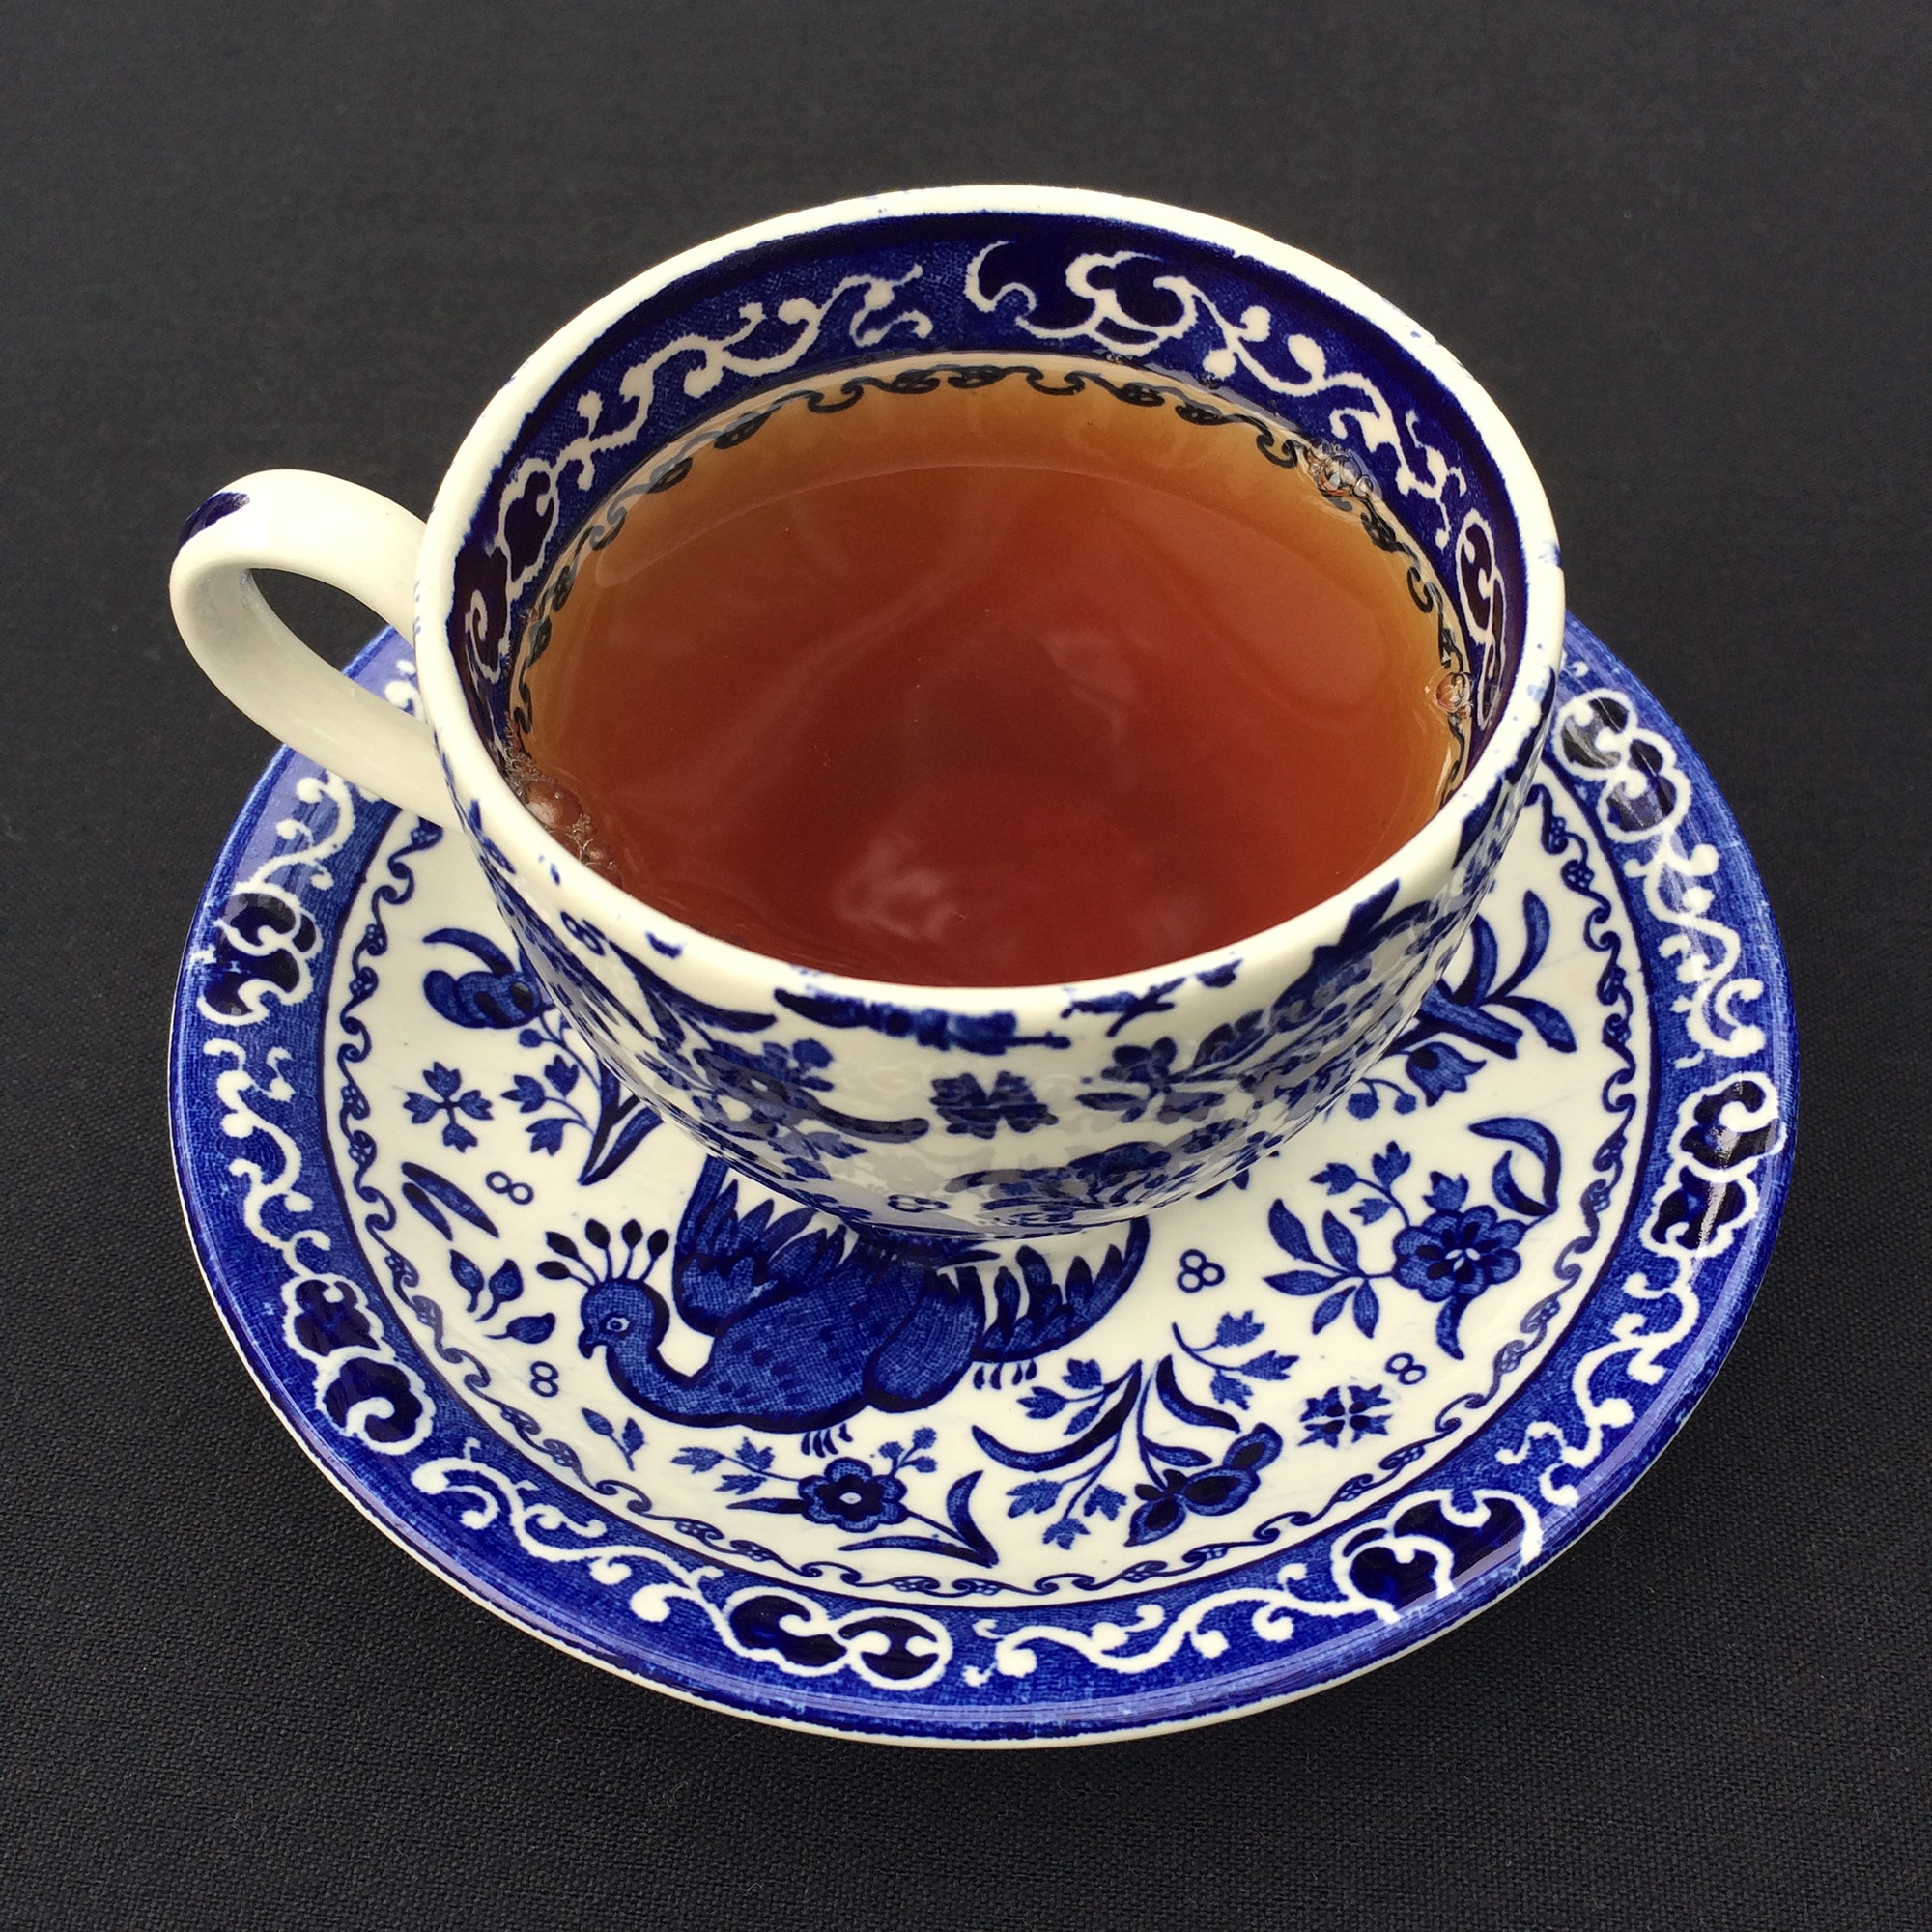
tea, cup, saucer, ceramic, beverage, drink, breakfast, coffee cup, tableware, teacup, tea cup, art, hot, porcelain, china, teatime, cup of tea, dishware, blue and white porcelain, serveware